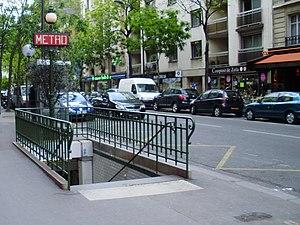
Une des entrées de la station «
Avenue Émile-Zola est une station de la ligne 10 du métro de Paris, située dans le 15ᵉ arrondissement de Paris.